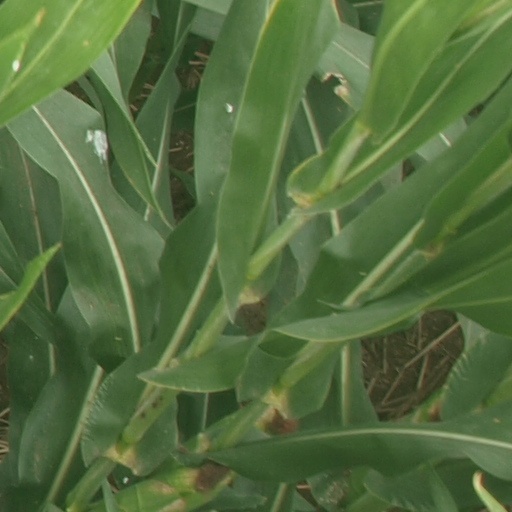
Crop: maize; corn